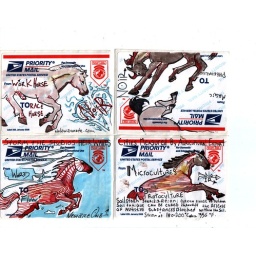
You need a black cadillac so death can drive him or ride in the back